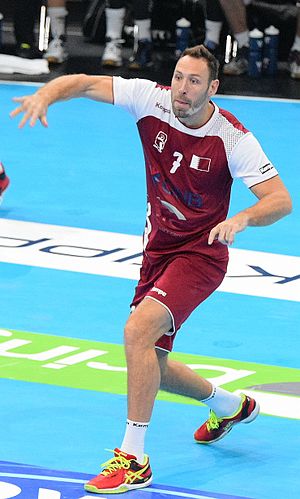
Bertrand Roiné
Roiné ved Golden Leaguestævne i 2016.
Bertrand Roiné er en fransk/arabisk håndboldspiller, der spiller for Lekhwiya SC og Qatars håndboldlandshold.